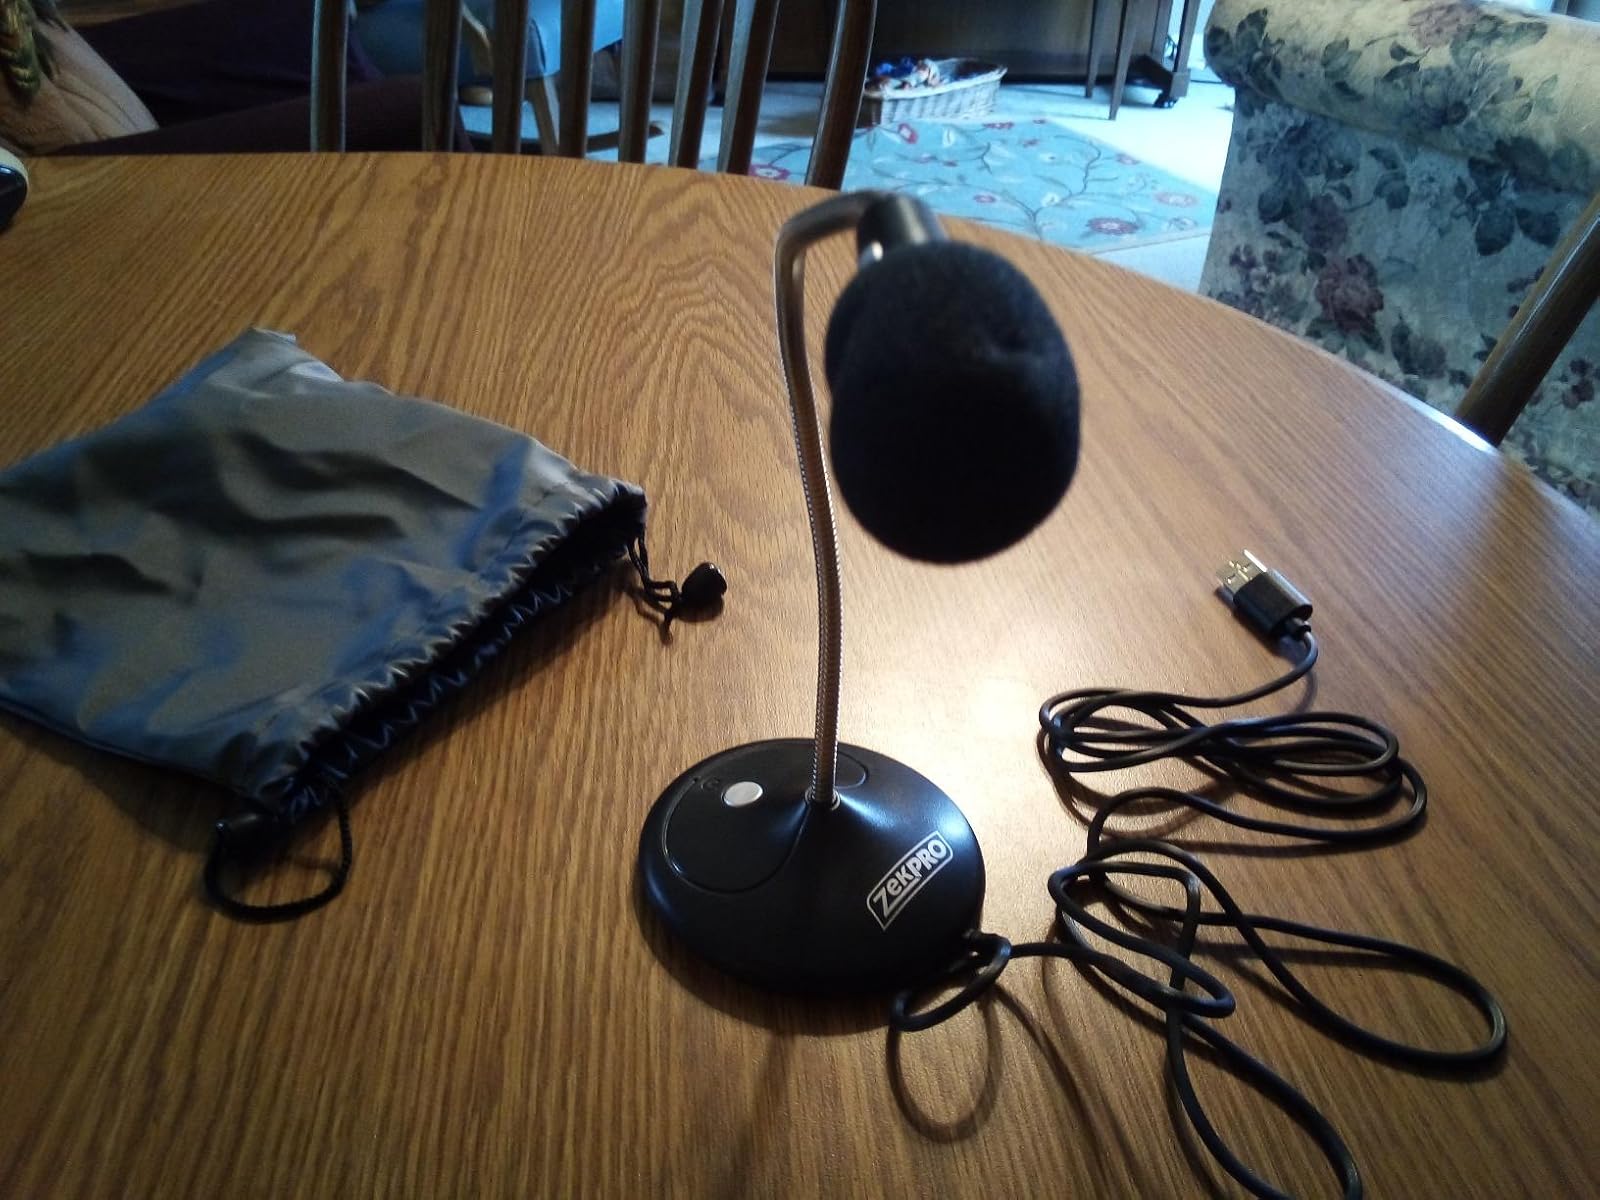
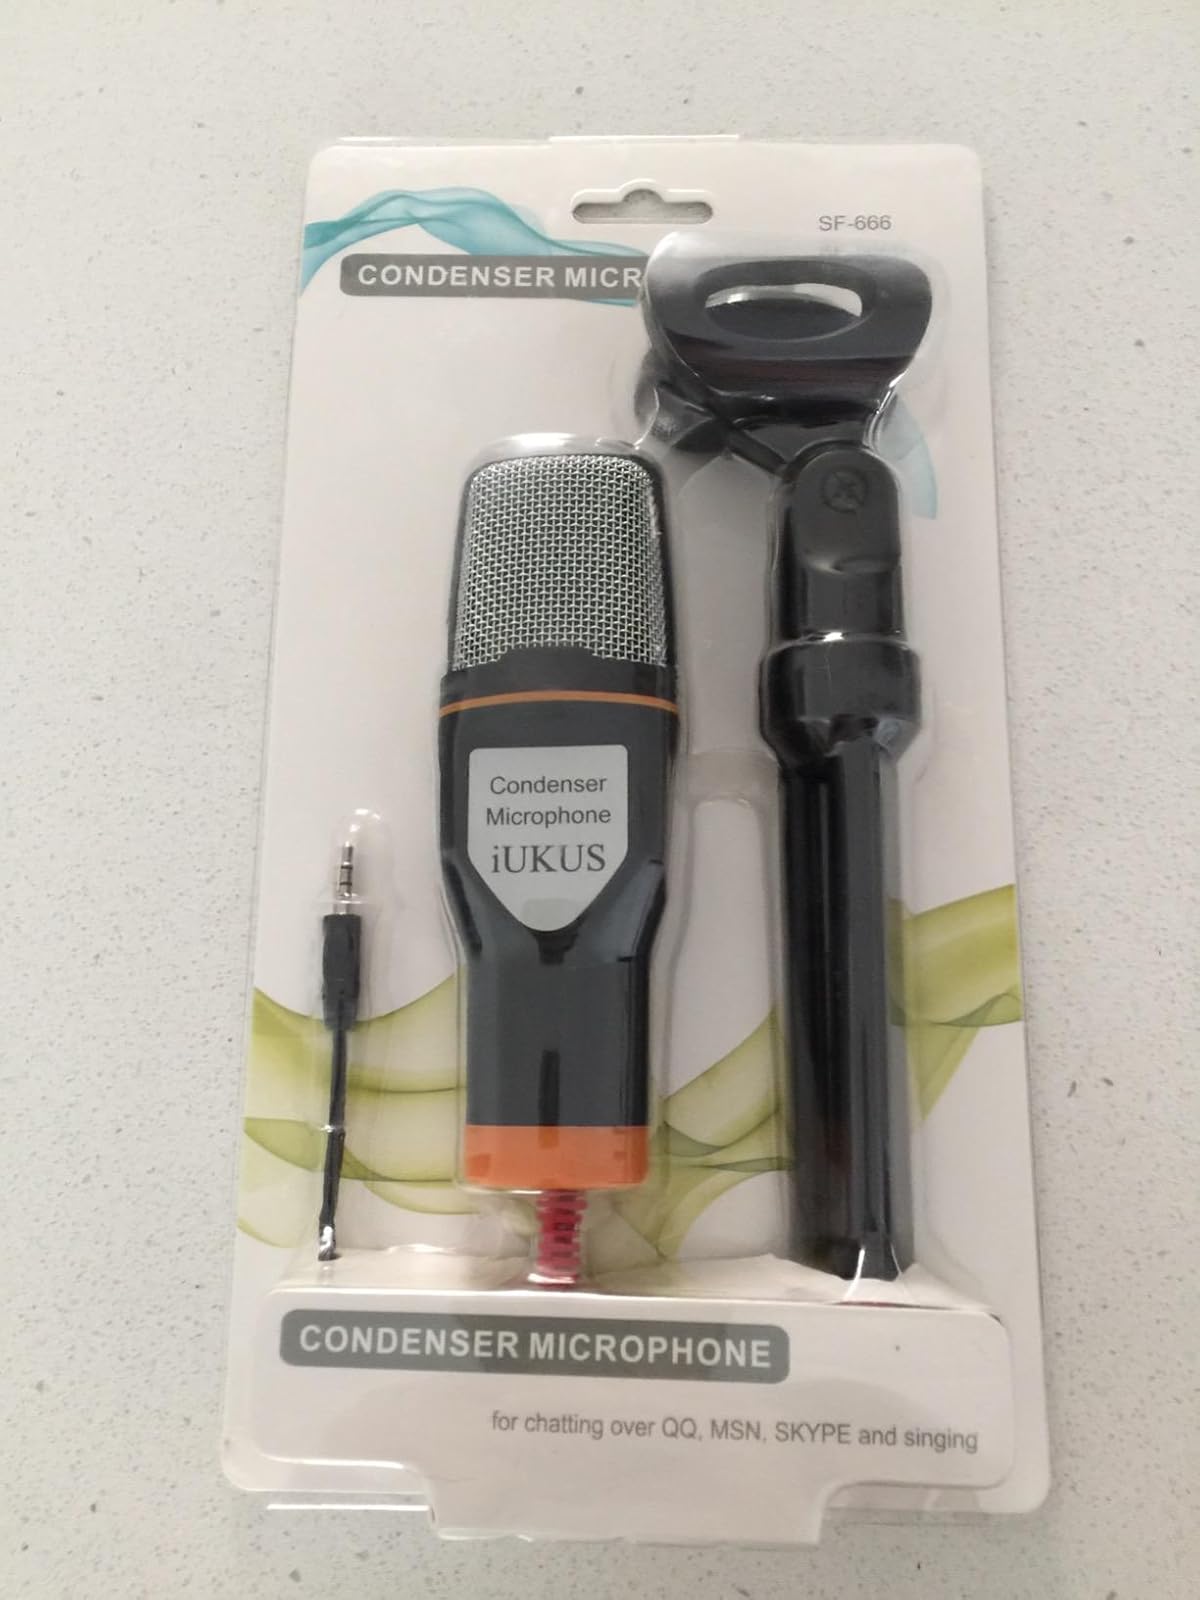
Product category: microphone
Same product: no